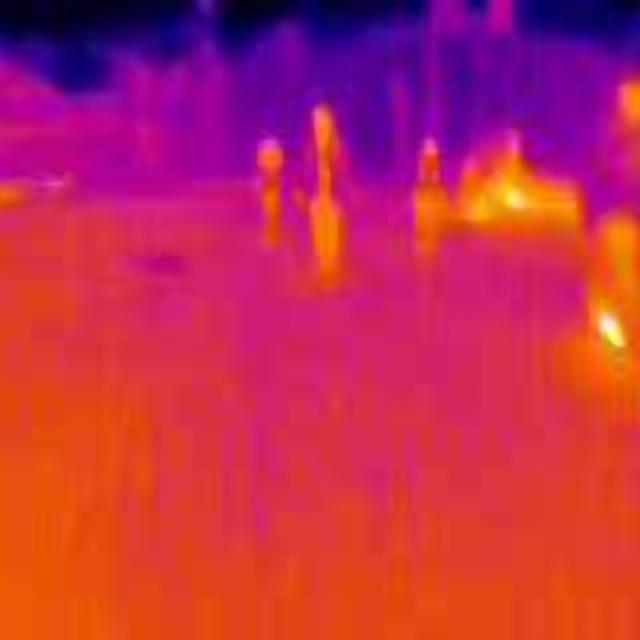
Detected objects:
label: person
label: person
label: person